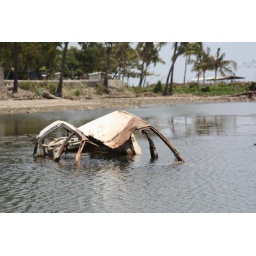
Random car in the water